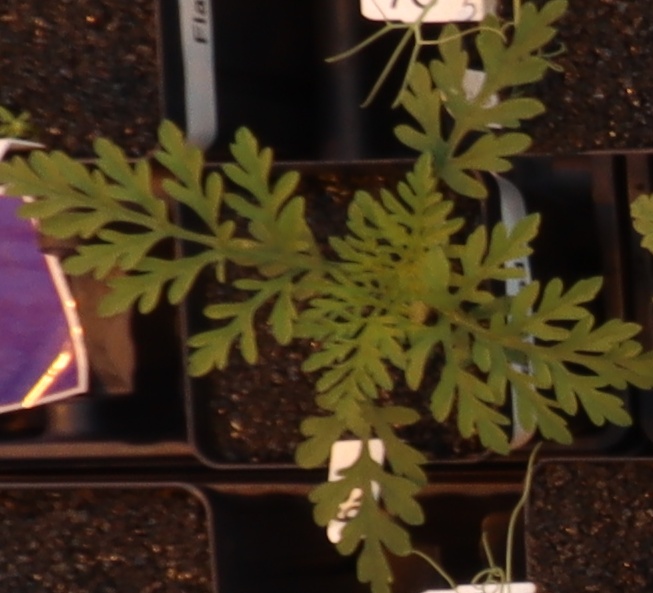
Label: Ragweed